1987 Football League Third Division play-off final

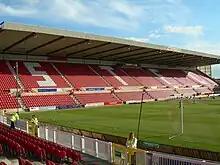
The second leg took place at the County Ground in Swindon.

Both teams made one change for the second leg, which took place three days later. Gillingham manager Peacock picked Steve Lovell in place of goalscorer Smith, who was named as a substitute. Swindon's Macari brought in Coyne in place of Quinn.